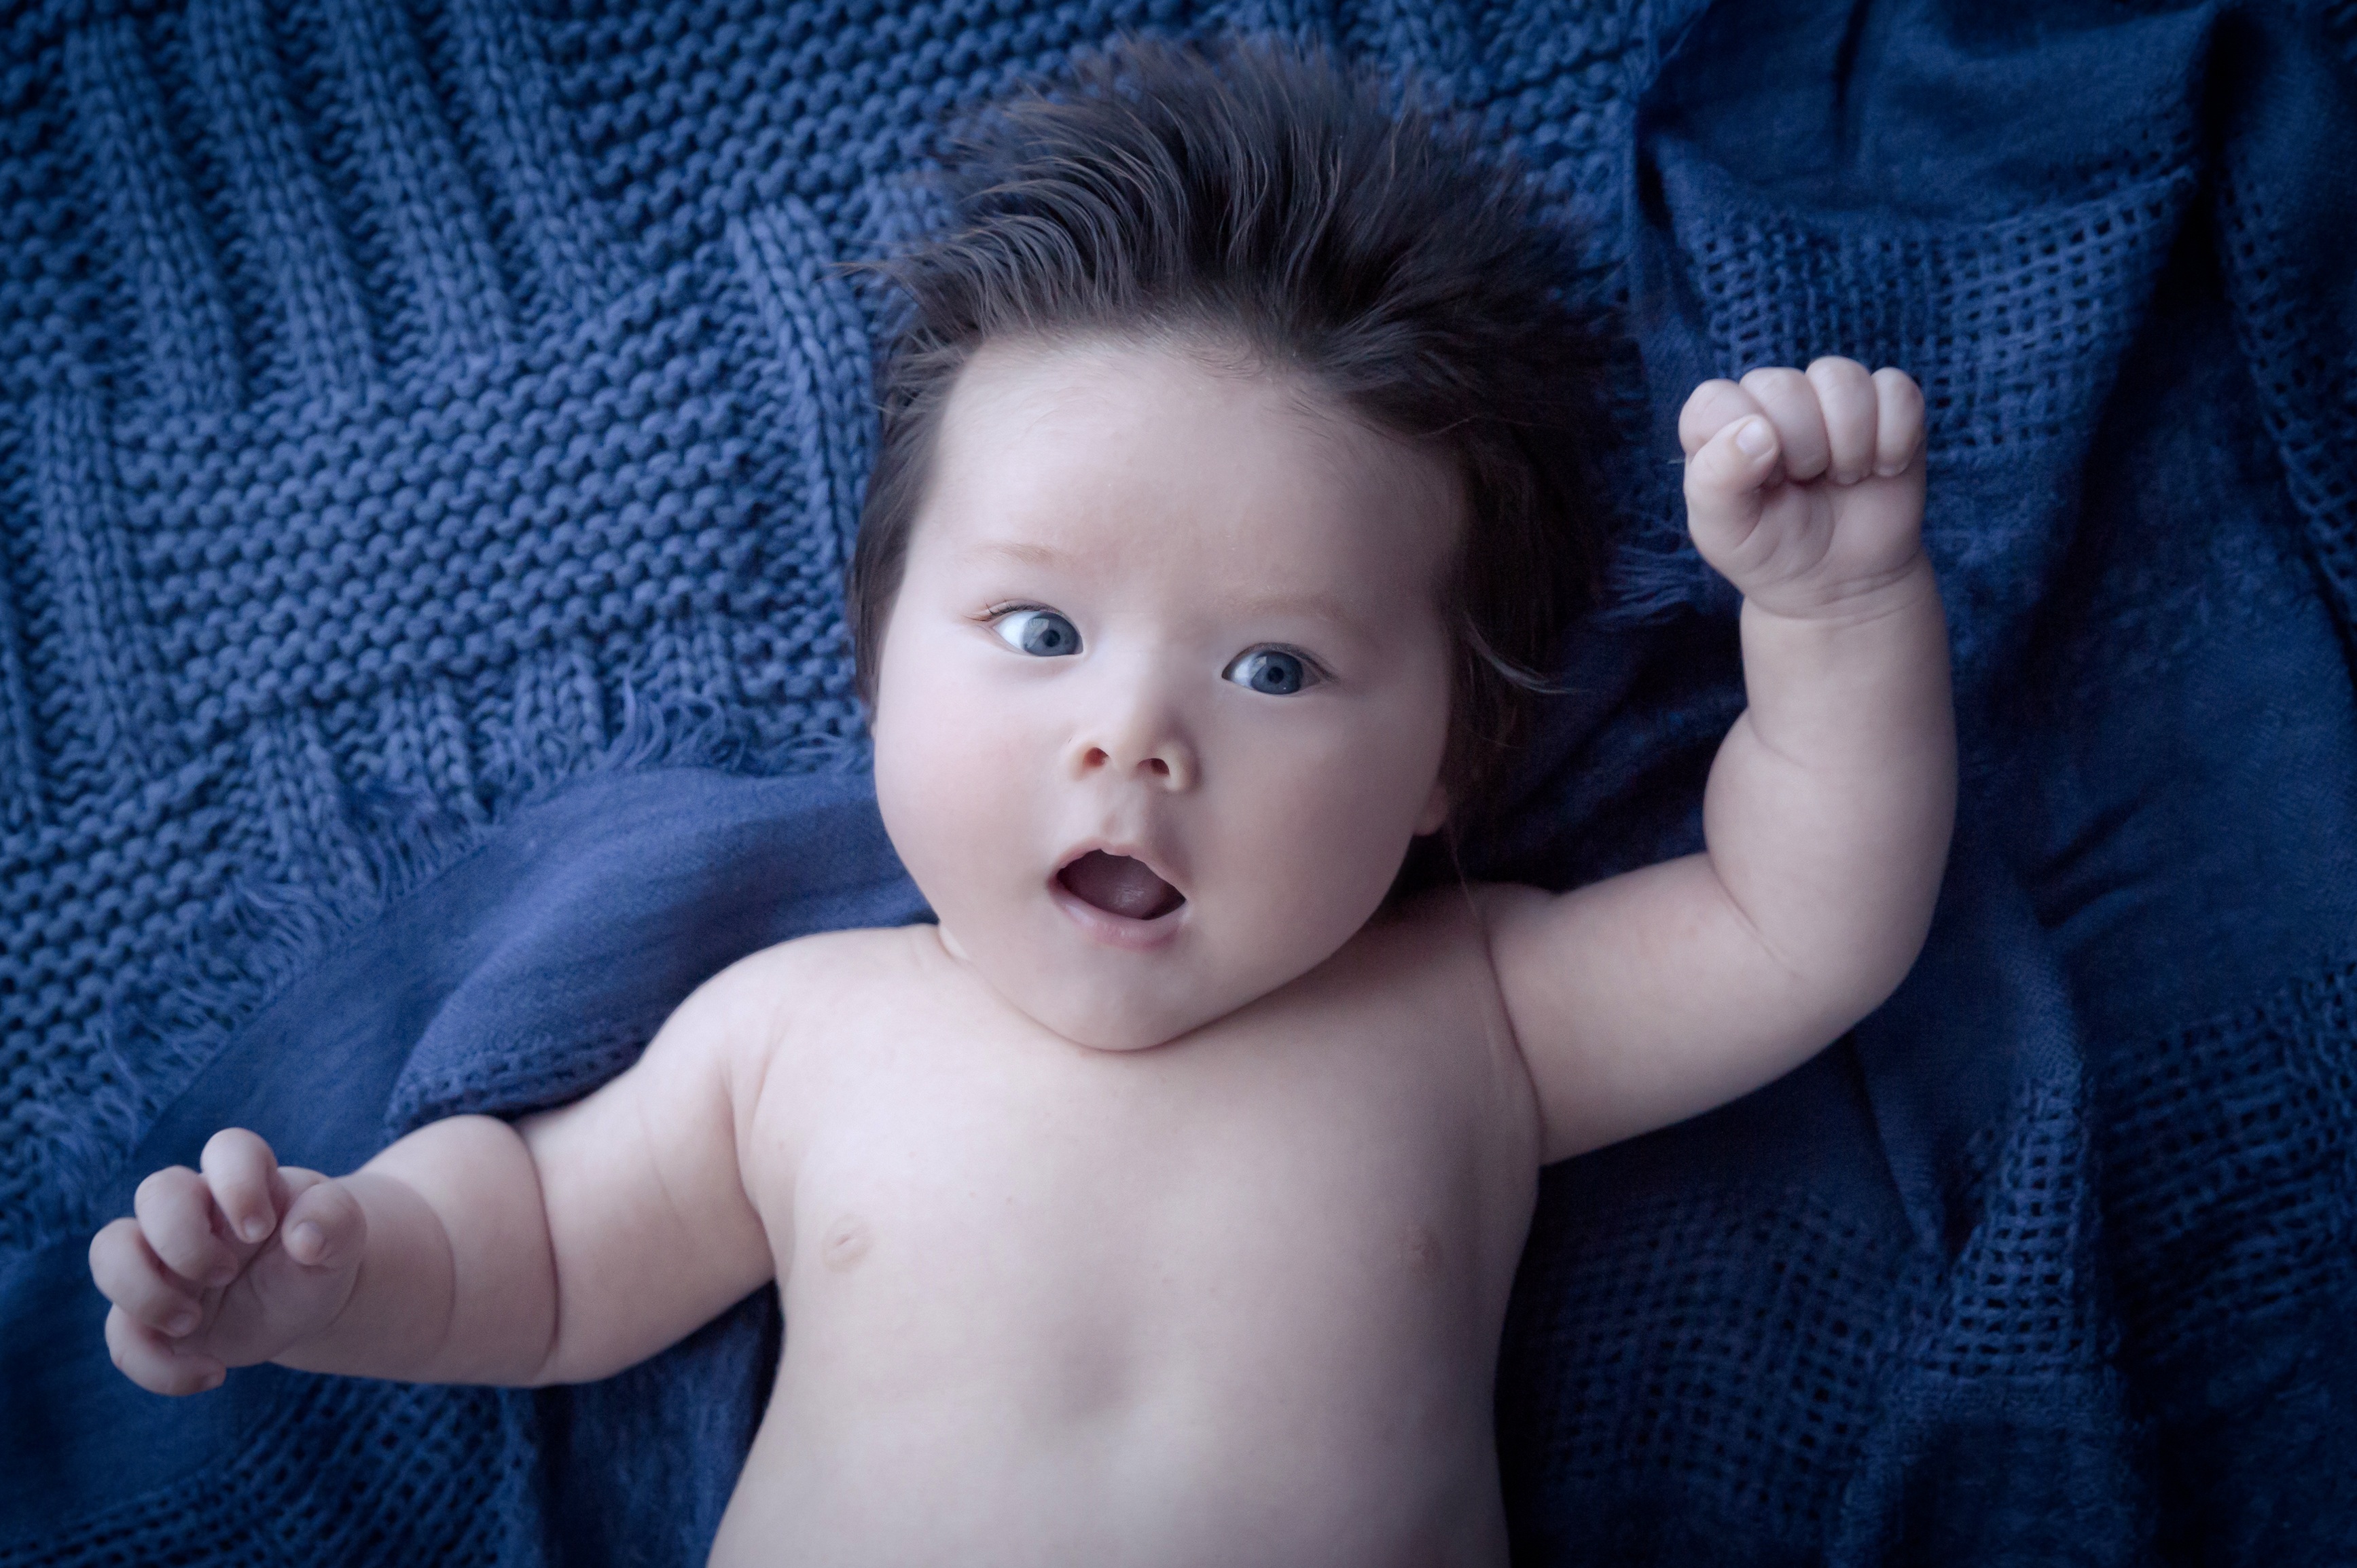
hand, person, girl, photography, boy, portrait, child, blue, baby, facial expression, smile, infant, newborn, toddler, eye, skin, beauty, organ, emotion, surprise, portrait photography, human positions